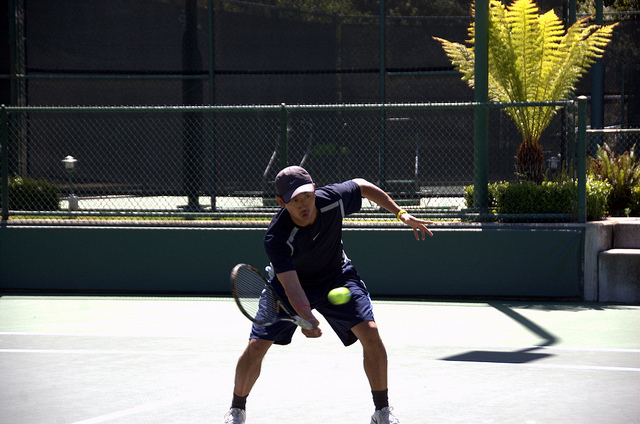
một người đàn ông đang dùng vợt để đánh quả bóng tennis